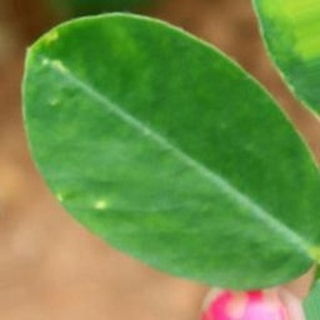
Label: groundnut_nutrition_deficiency